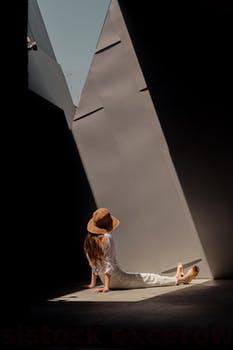
Label: Watermark